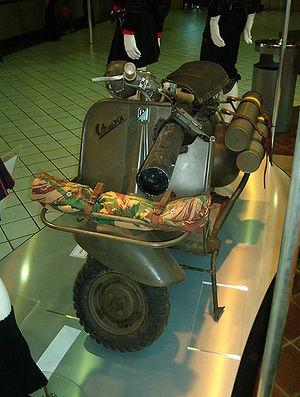
La Vespa est une ligne de scooters brevetée le 23 avril 1946 par la société Piaggio & Co, S.p.A. Le nom de Vespa, qui signifie « guêpe » en italien, a été choisi par Enrico Piaggio en découvrant le prototype du modèle. Ce deux-roues est par la suite devenu à la fois le symbole de la créativité italienne et un succès commercial, qui se poursuit jusqu'au XXIᵉ siècle qui voit la marque passer, entre 2004 et 2015, de 58 000 scooters vendus à 170 000.